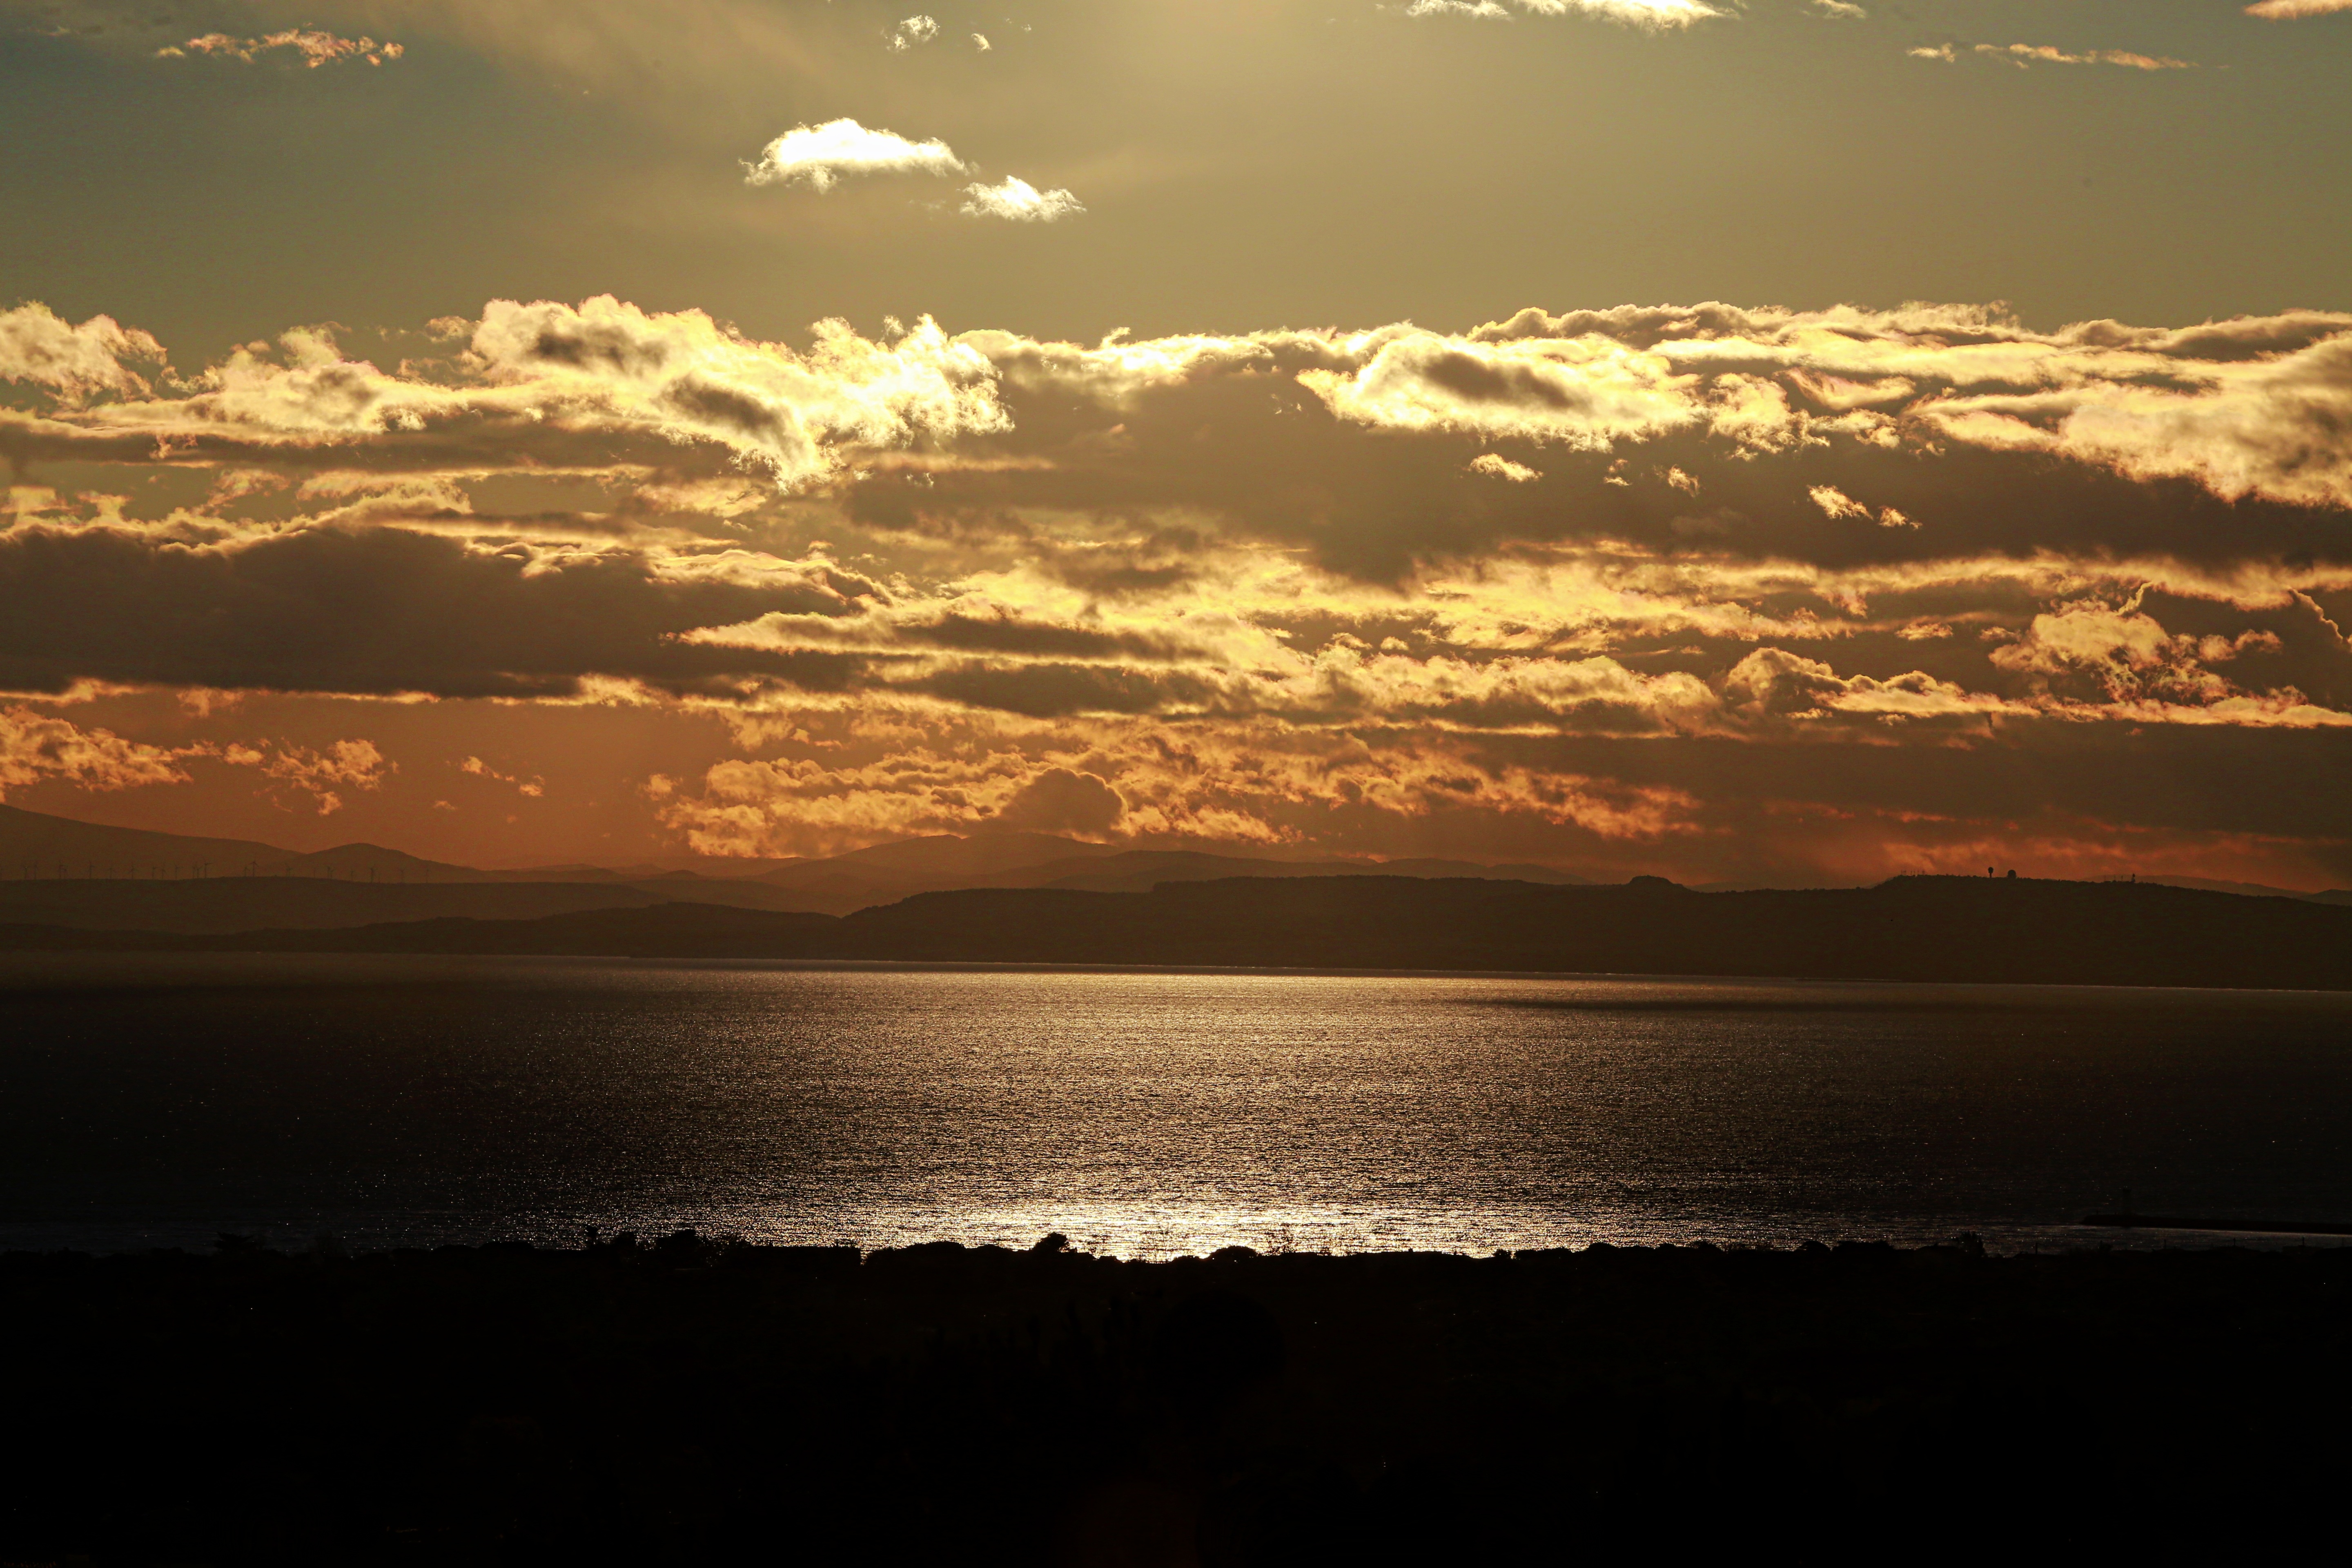
landscape, sea, coast, ocean, horizon, light, cloud, sky, sun, sunrise, sunset, sunlight, morning, dawn, atmosphere, dusk, france, evening, clouds, colors, lying, afterglow, nature sunset, red sky at morning